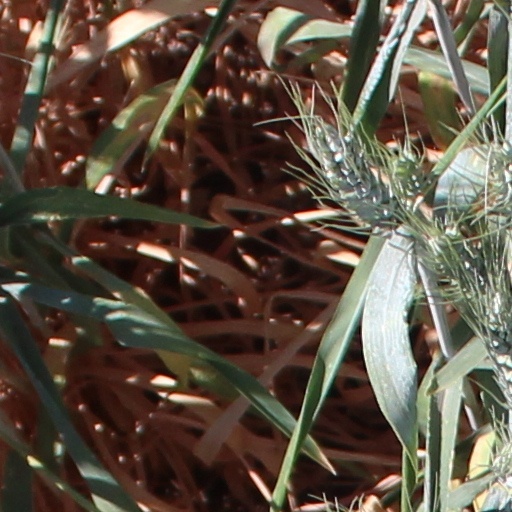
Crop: wheat